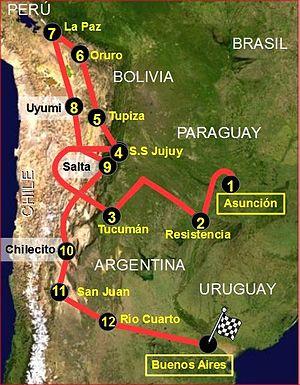
Le Rallye Dakar 2017 est le 39ᵉ Rallye Dakar ; il se déroule pour la neuvième année consécutive en Amérique du Sud. Le parcours de cette édition est une boucle partant d'Assomption, capitale du Paraguay et arrivant à Buenos Aires en traversant le Paraguay, la Bolivie et l'Argentine. C'est la première fois que le Paraguay accueille le rallye et devient par la même occasion le cinquième pays sud-américain hôte du rallye. Le Chili et le Pérou n'accueillent pas le rallye suite aux dégâts importants en raison des pluies du phénomène El Niño. C'est la quatrième fois que la Bolivie reçoit le rallye.